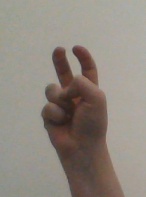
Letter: toot